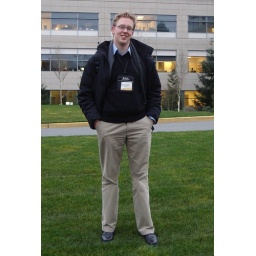
Me in front of Microsoft office building